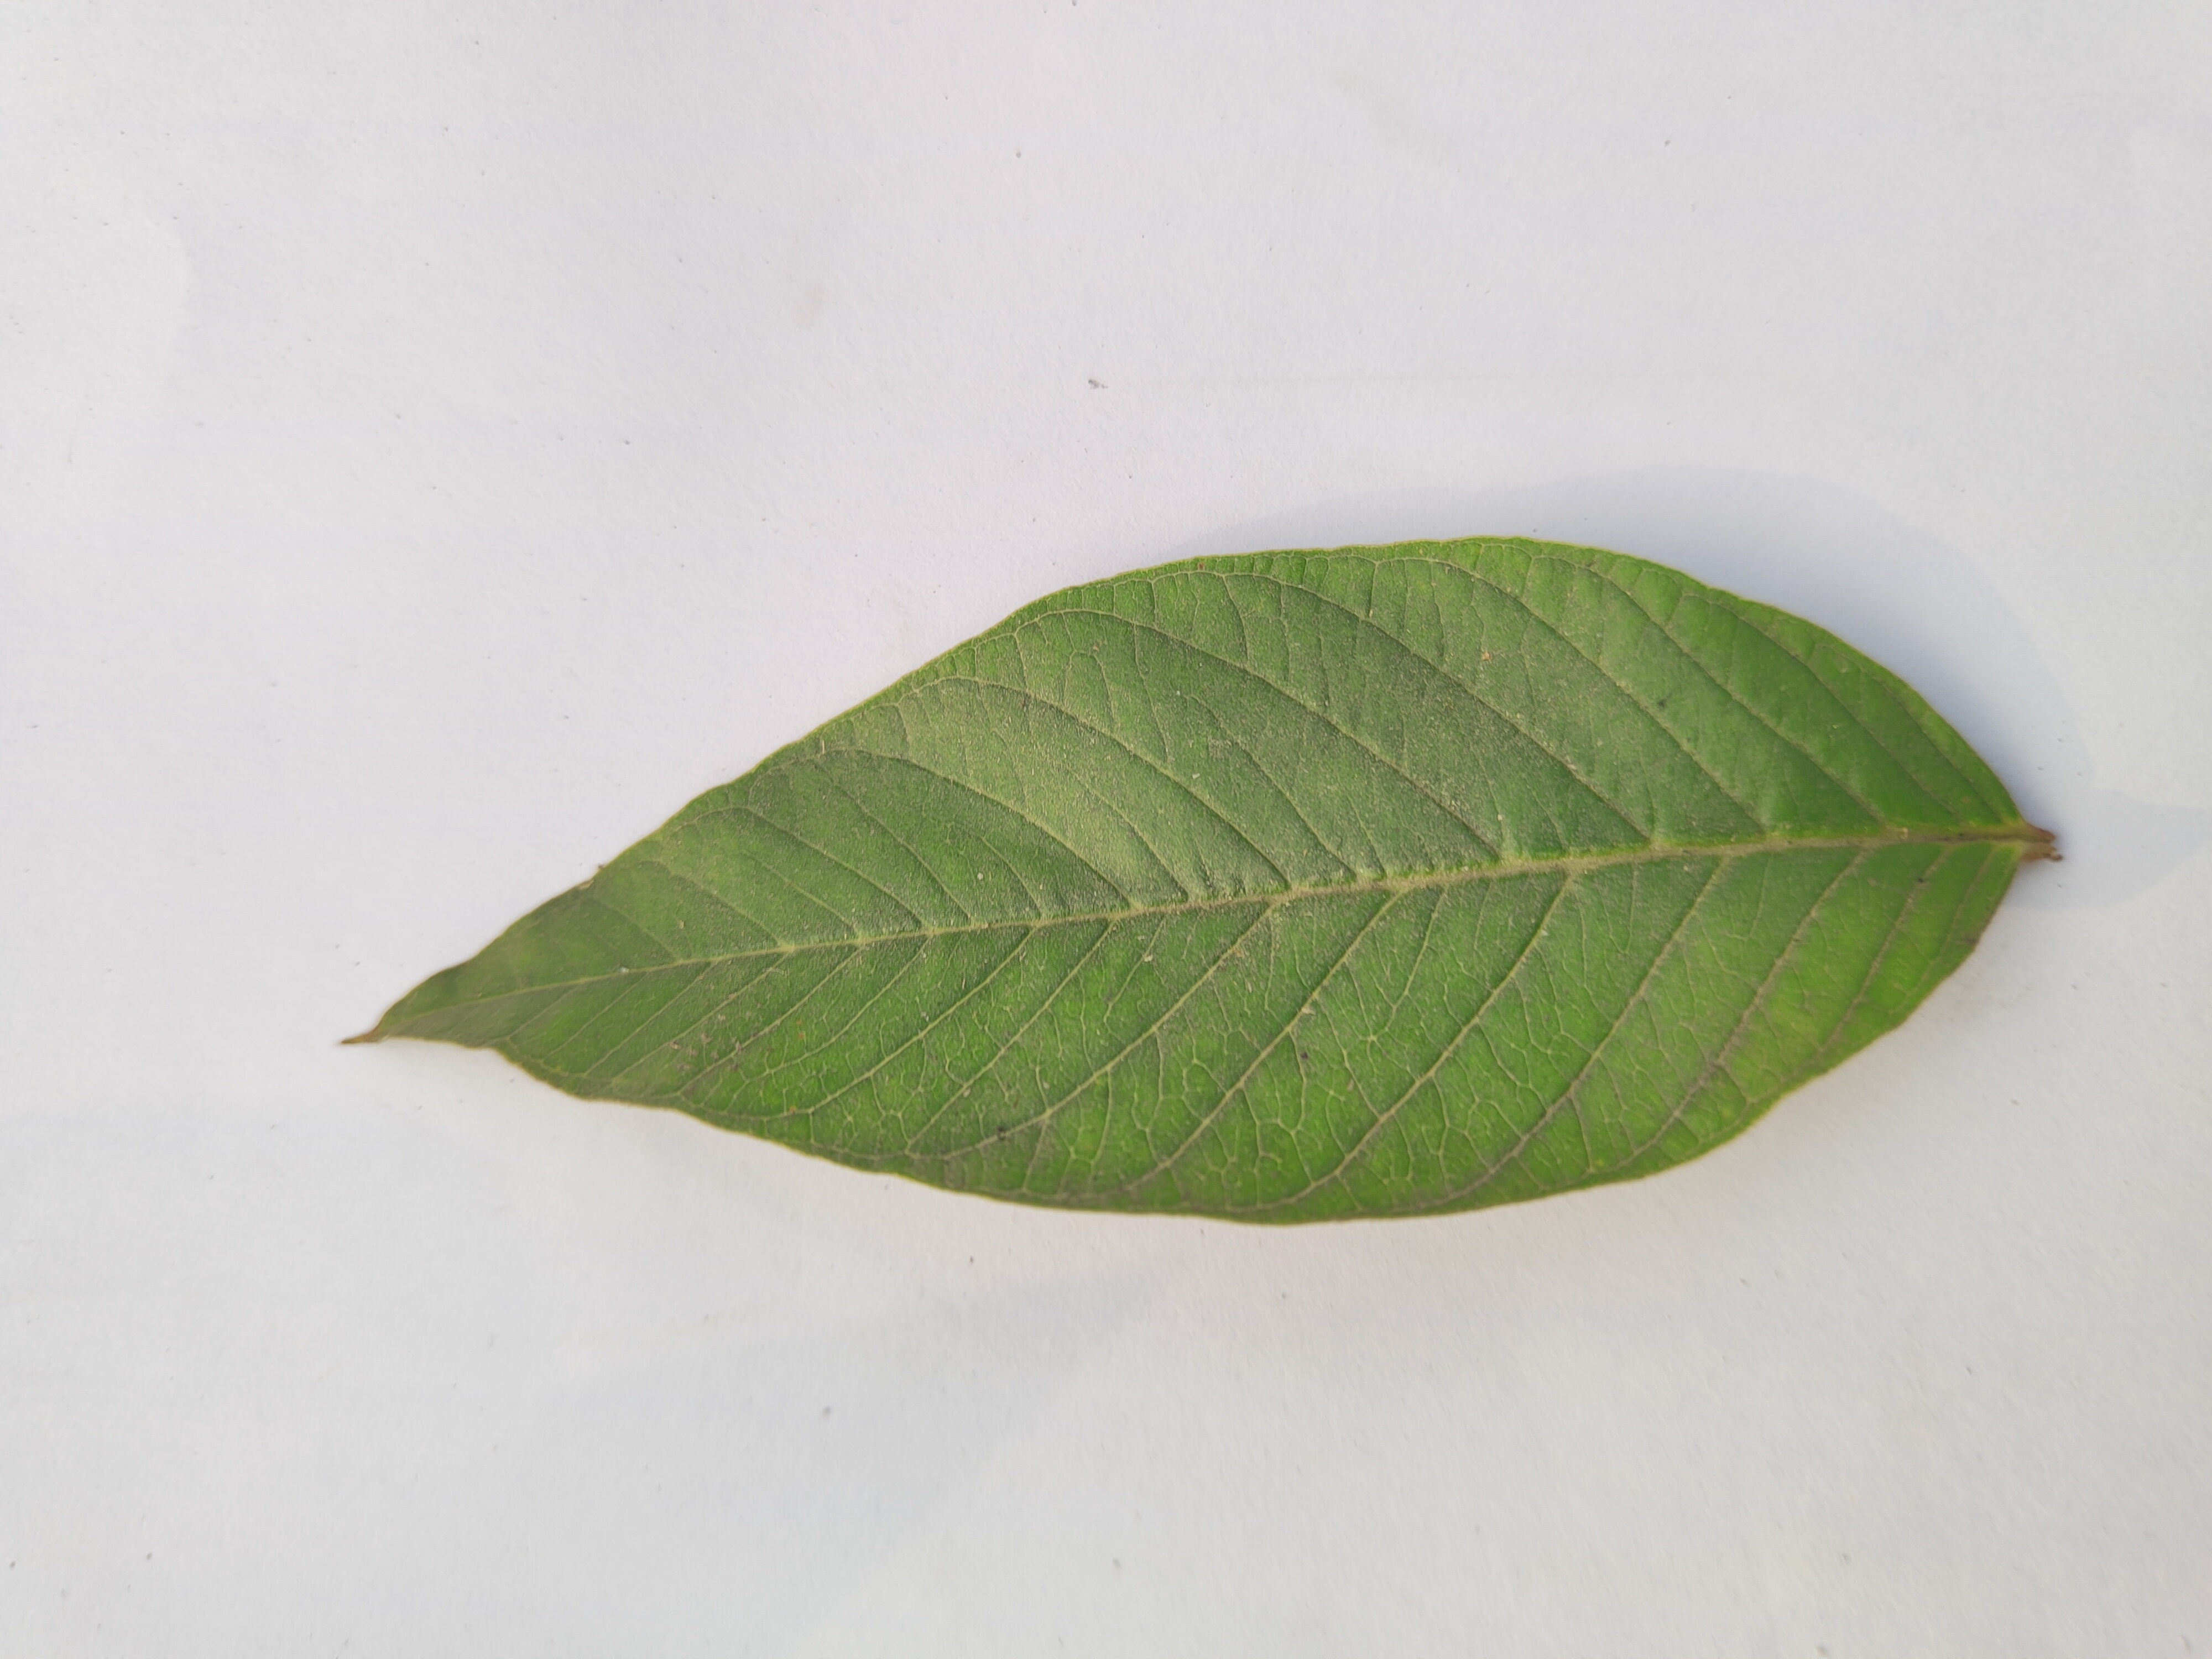
Leaf variety: Guava